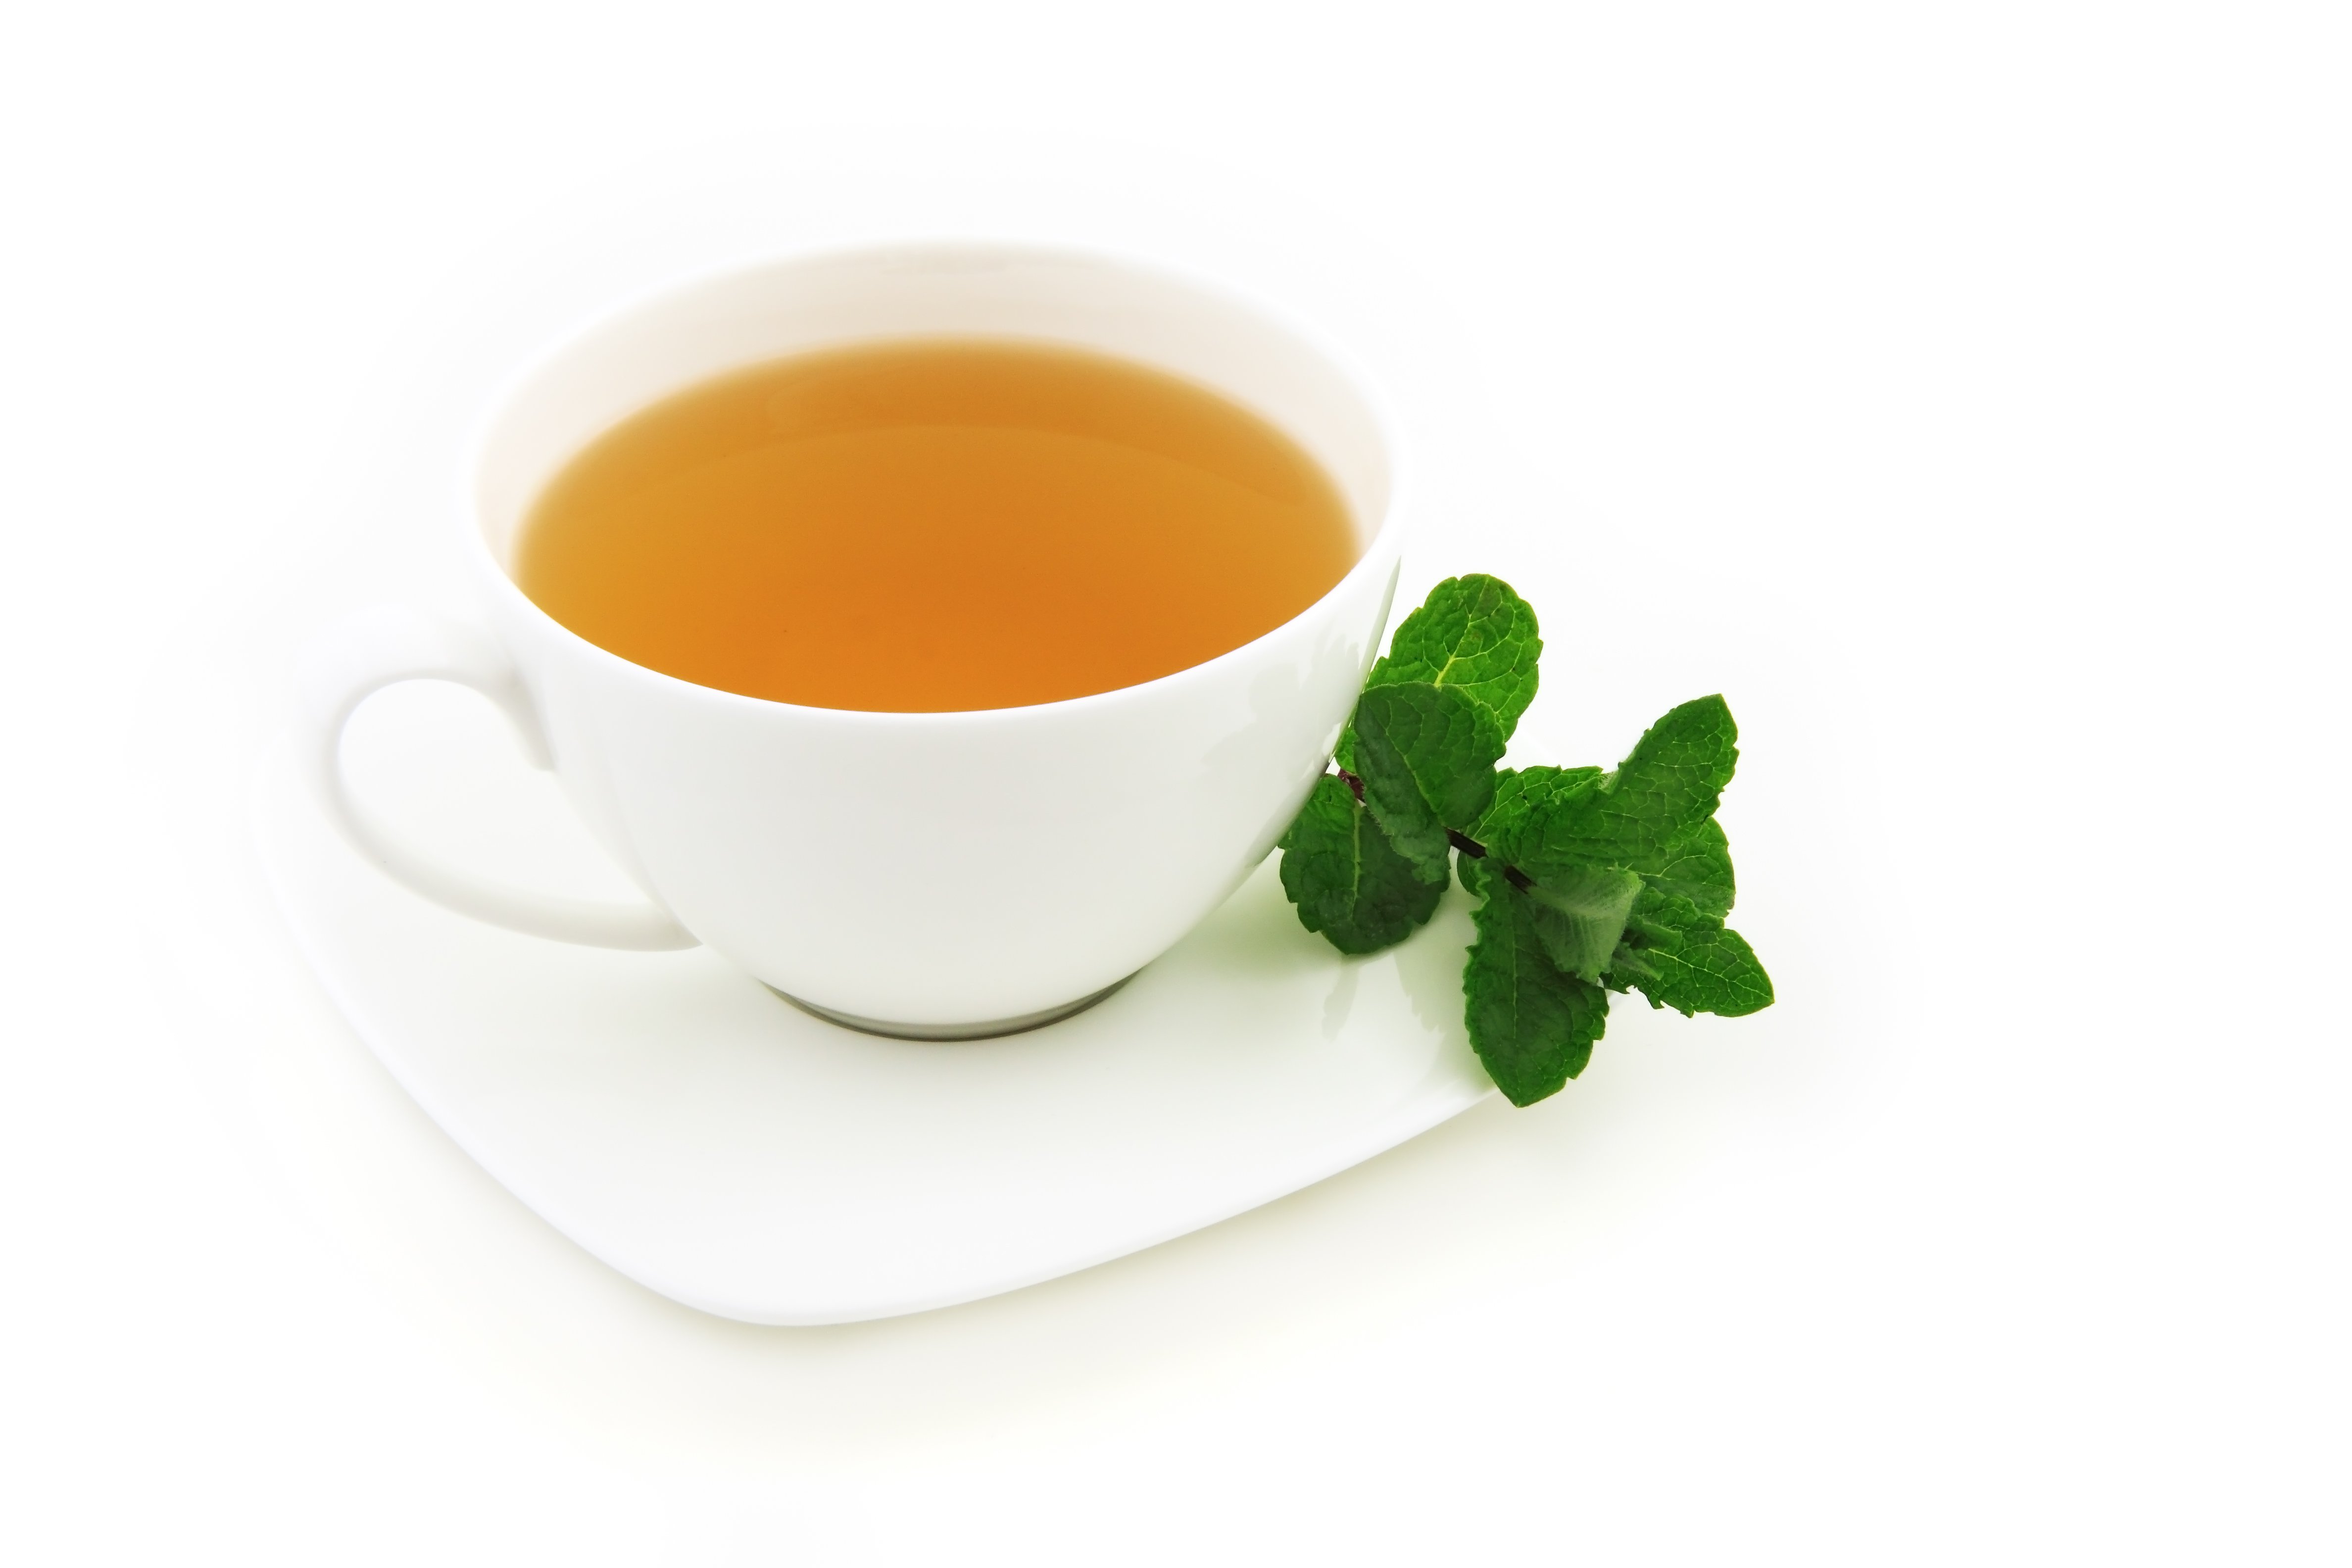
water, nature, liquid, white, warm, tea, leaf, isolated, cup, food, green, herb, produce, fresh, drink, espresso, mug, coffee cup, mint, leaves, hot, peppermint, flavor, herbal